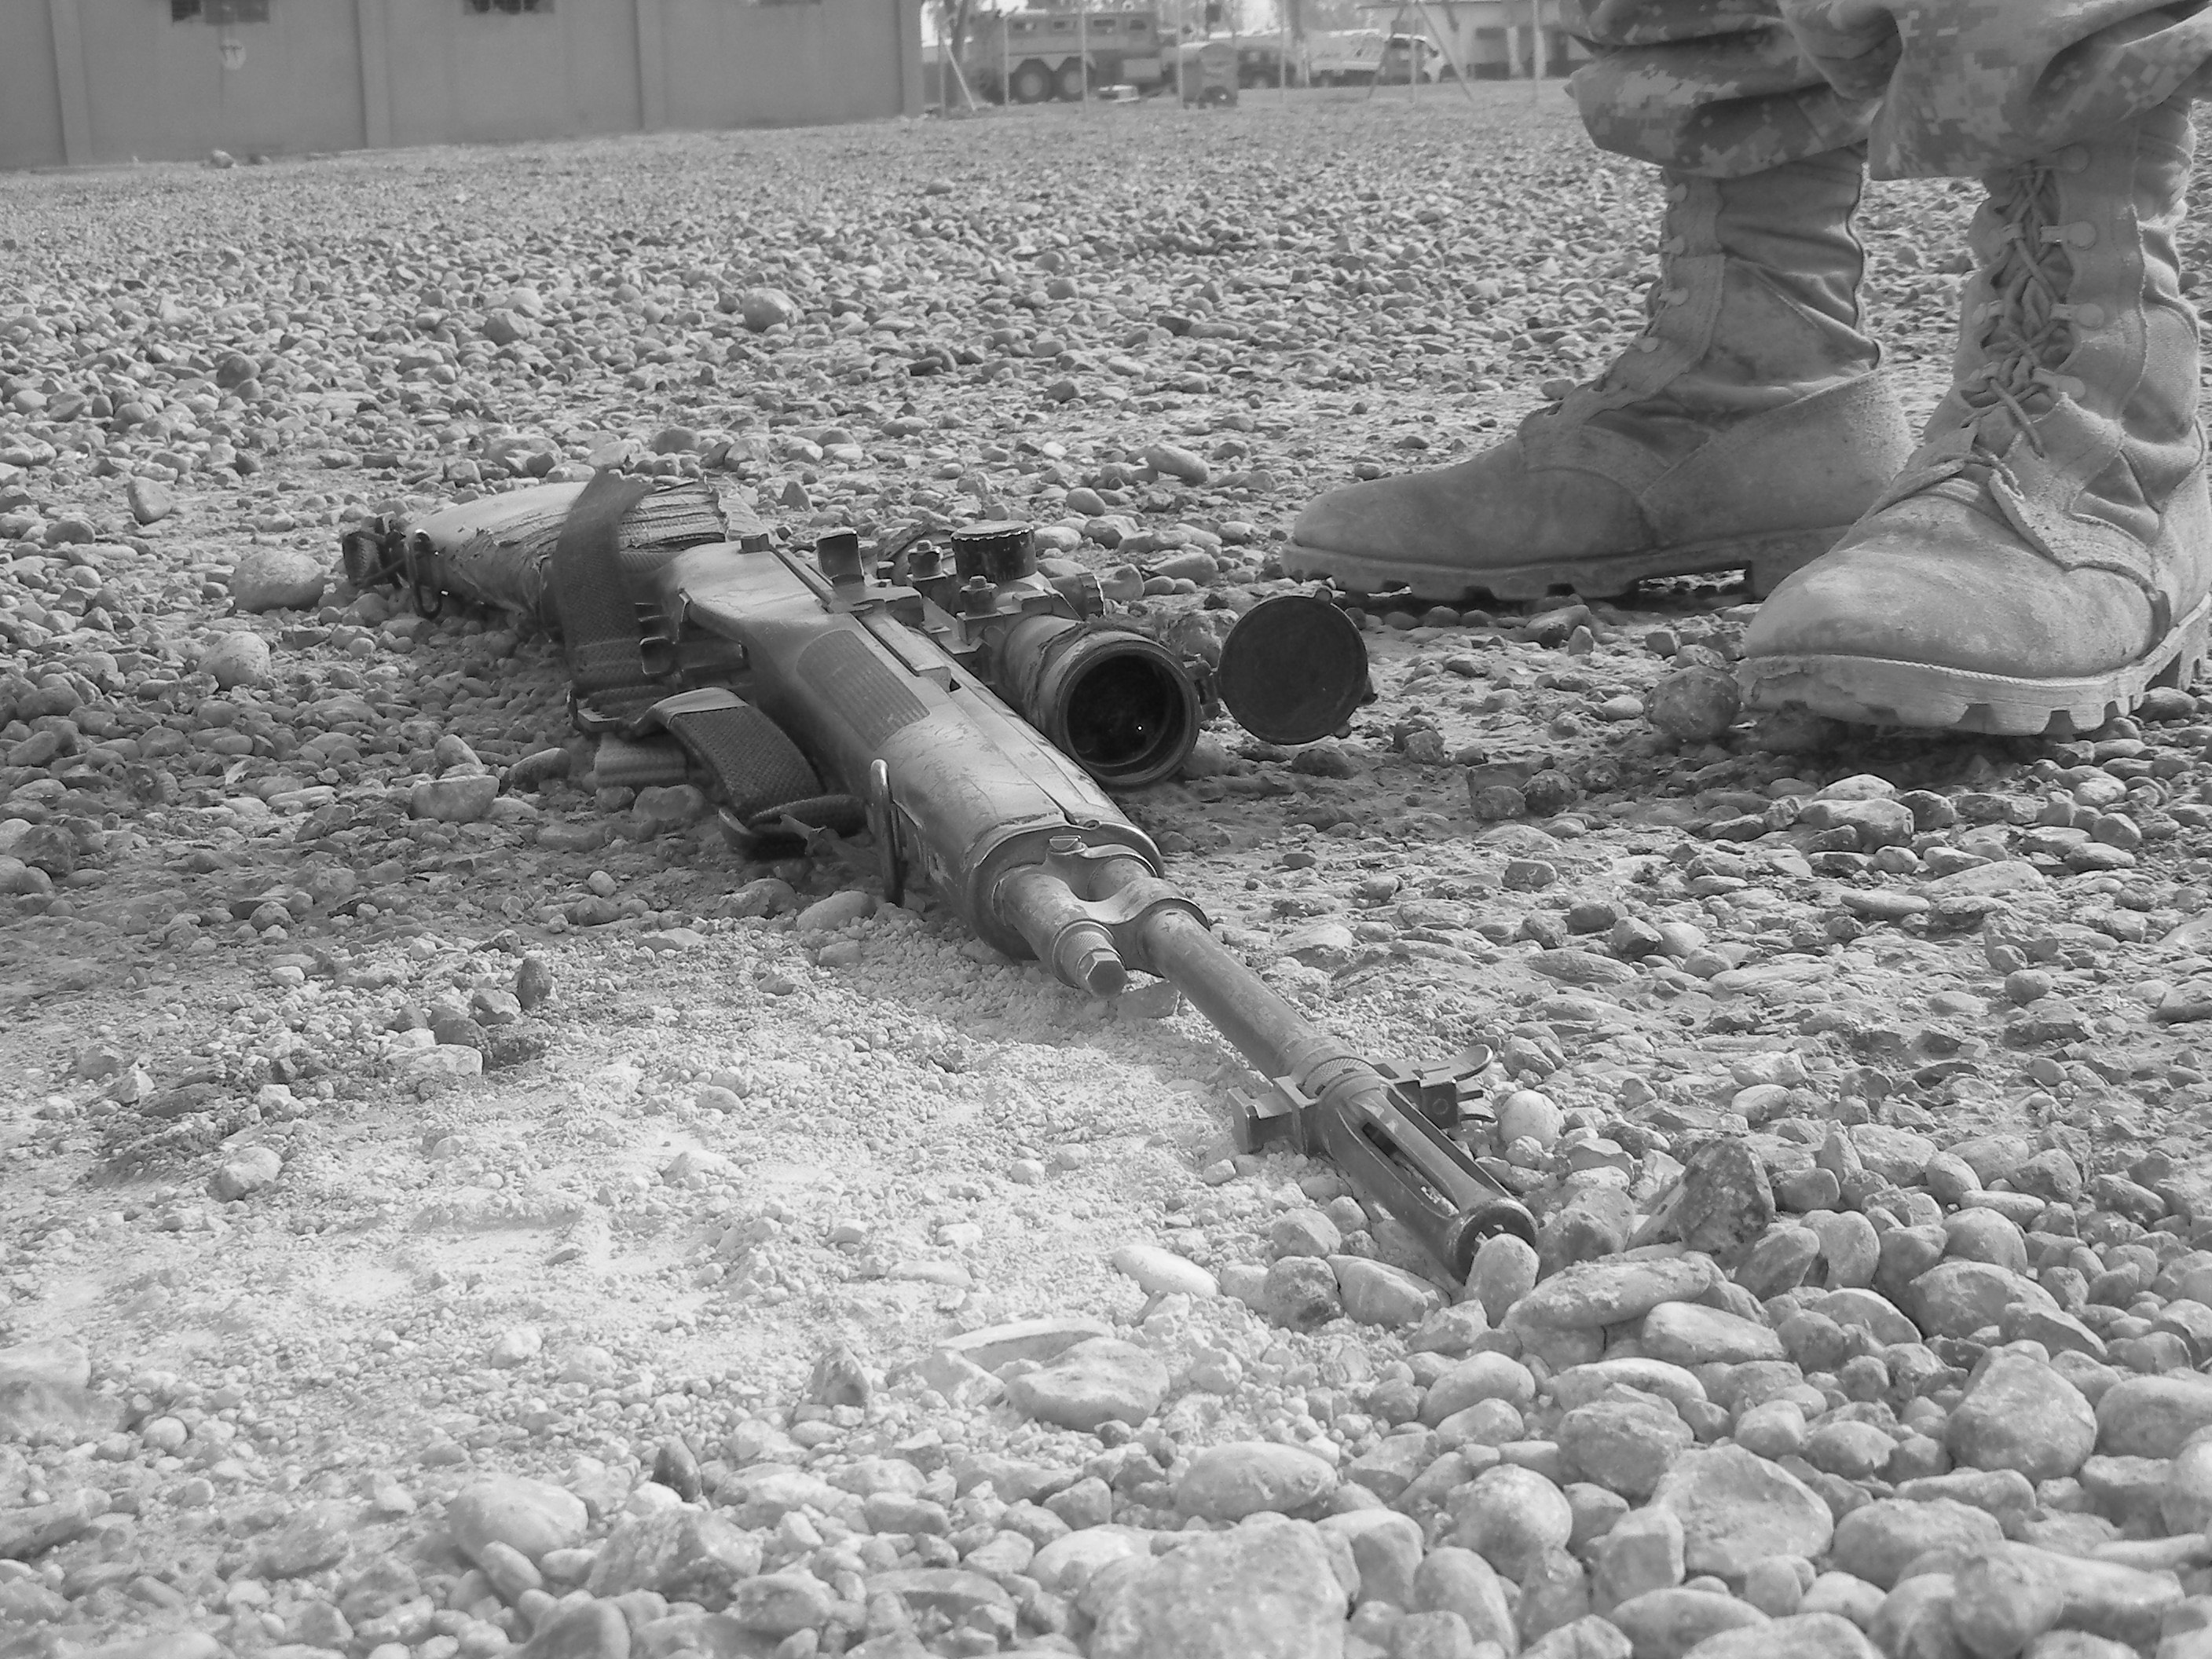
black and white, white, feet, male, military, soldier, army, black, monochrome, weapon, war, boots, arms, gun, rifle, uniform, us, special, surrender, warrior, infantry, awol, quit, monochrome photography